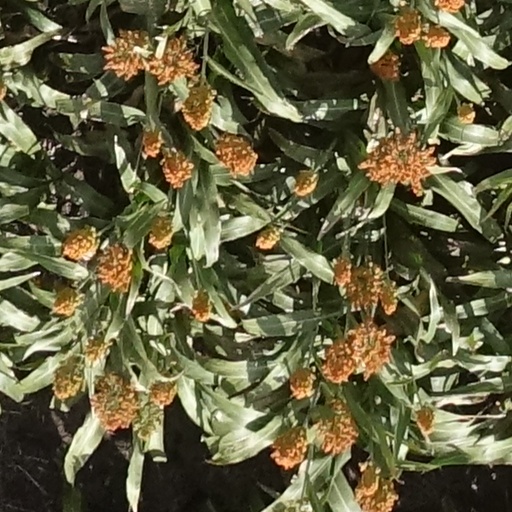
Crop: sorghum